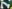
Number: 7